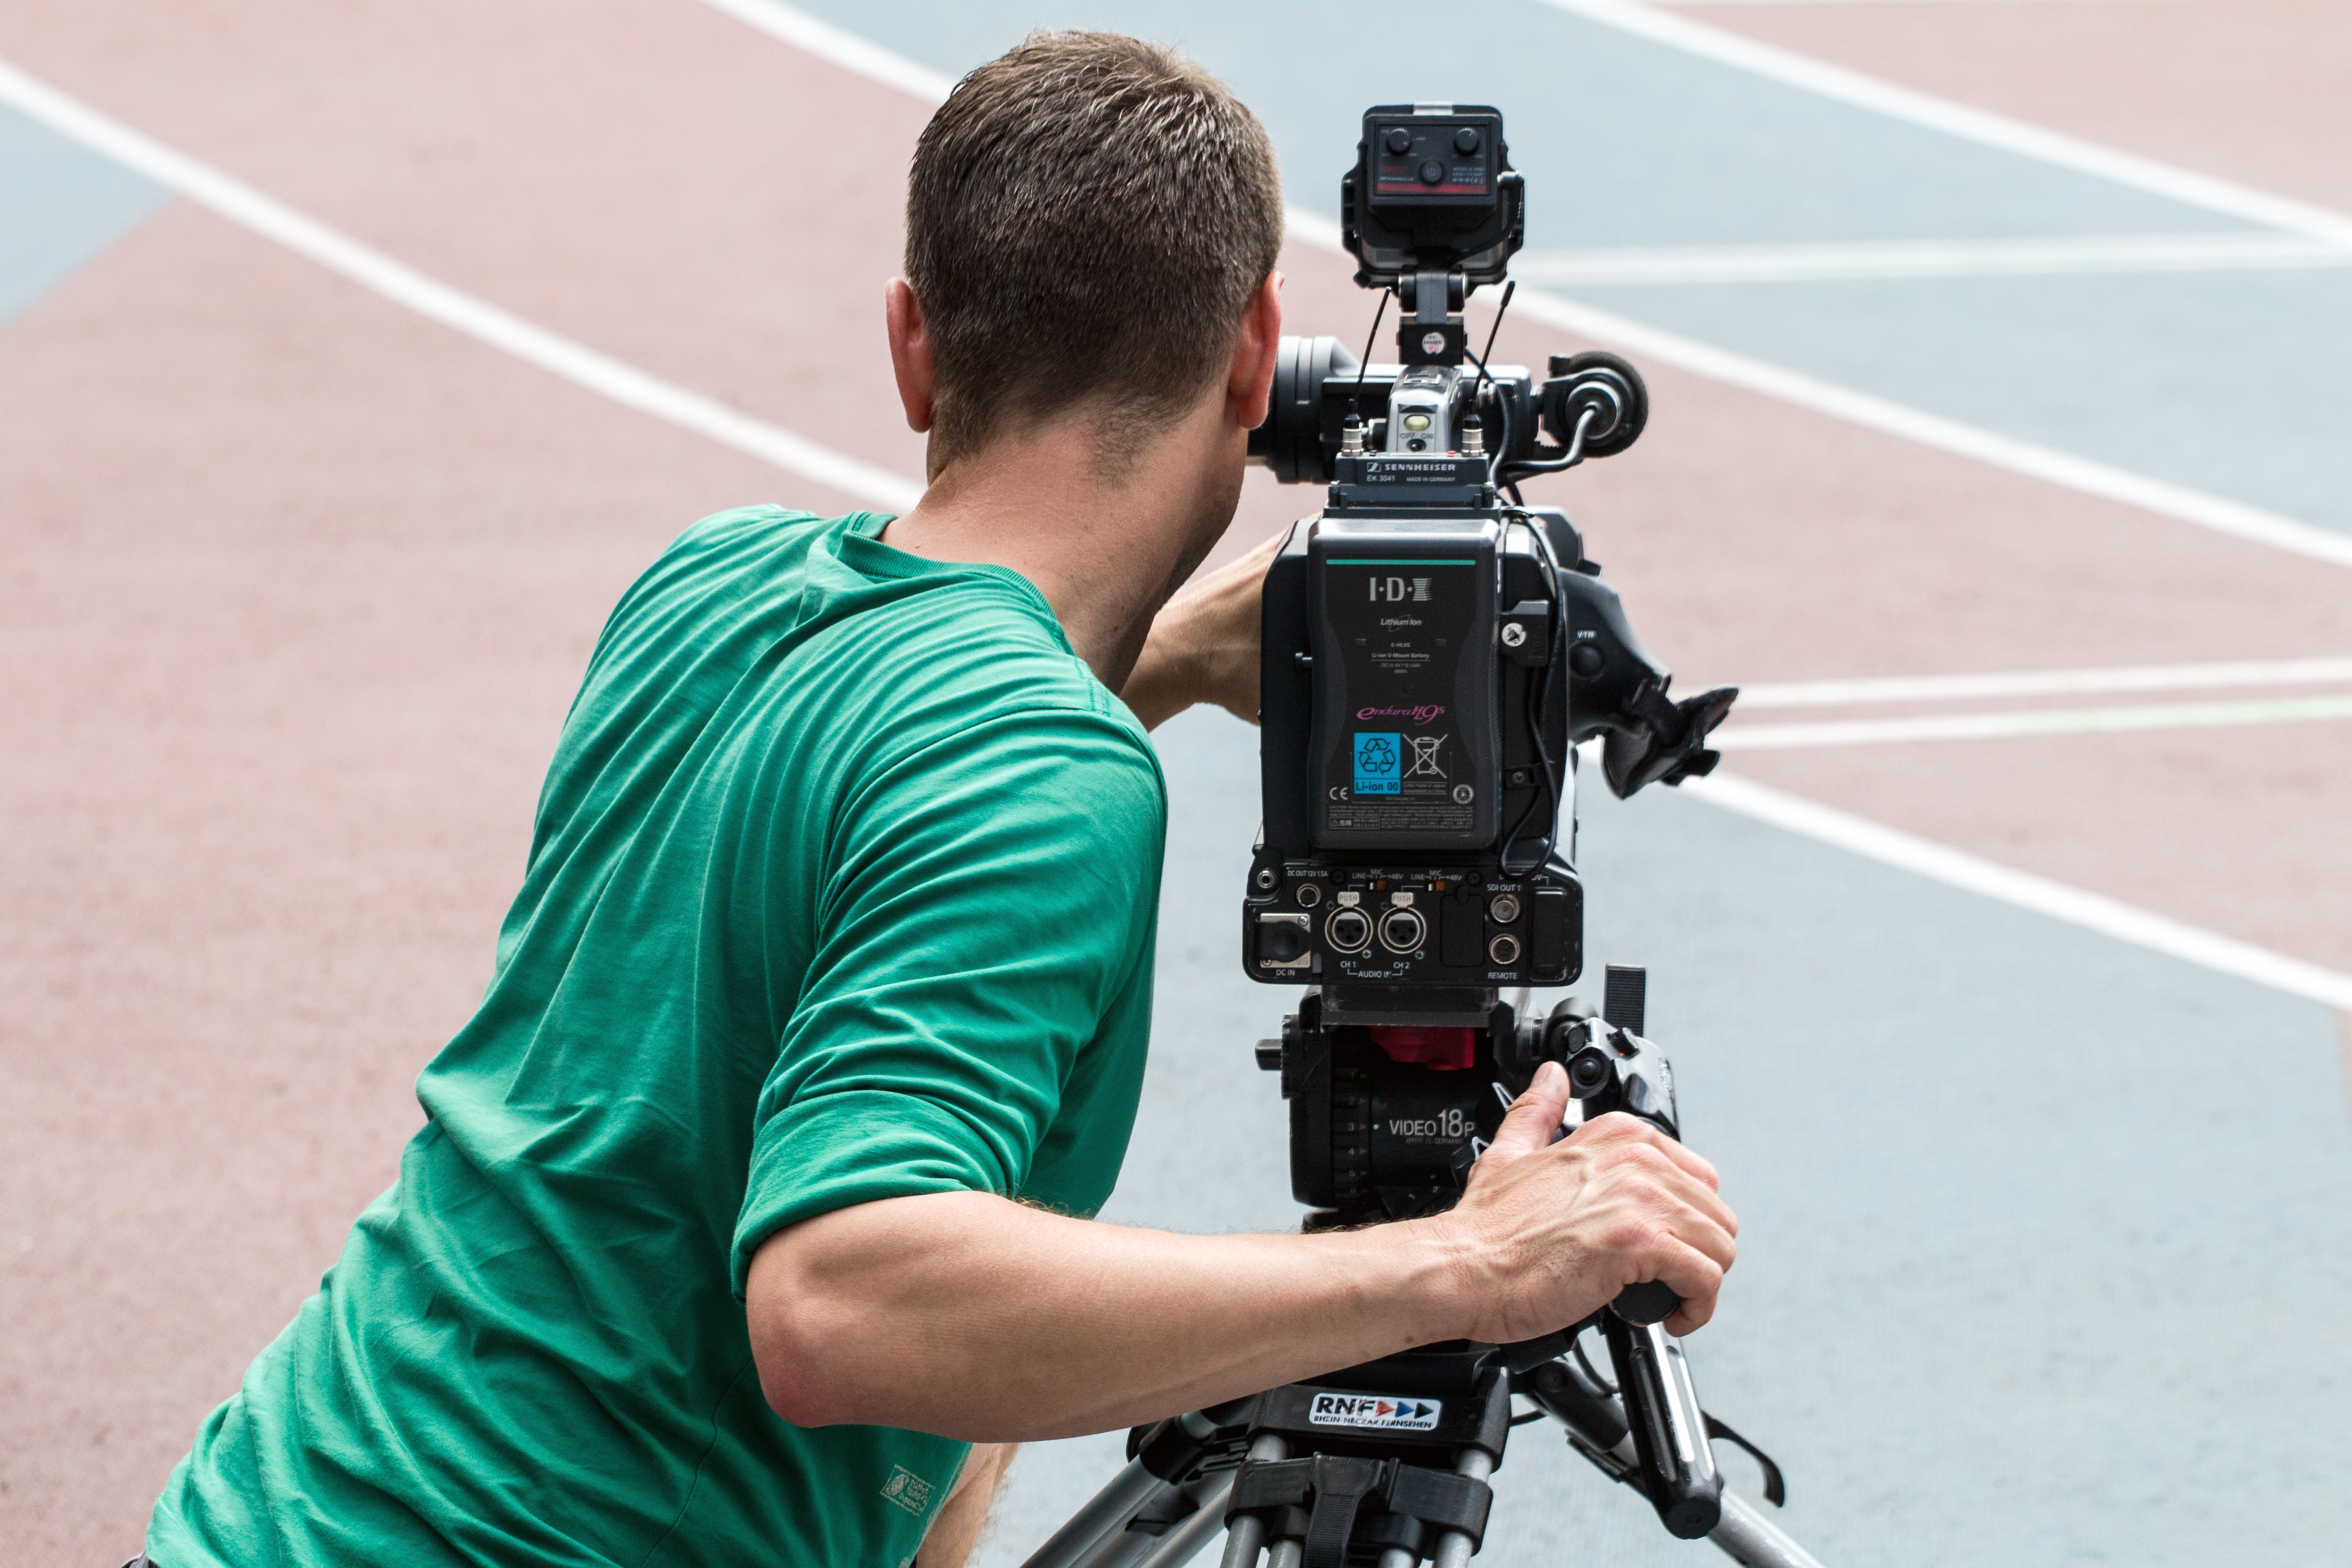
sport, camera, film, athletics, cinematographer, camera operator